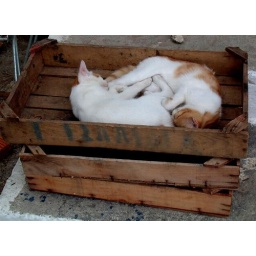
2 cats sleeping in a box on the fish quay in Skiathos town.